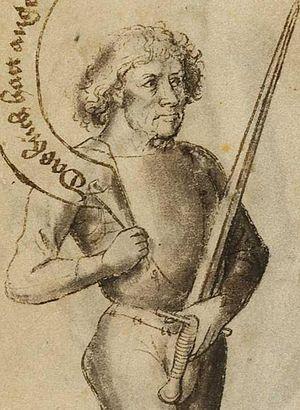
Portrait du maître d'escrime Hans Talhoffer, découpure de la dernière page de son 'livre d'escrime'. Pour trouver l'image complete regardez ici.
Hans Talhoffer est un maître d'armes, escrimeur et stratège, originaire du sud de l'Allemagne. Il a laissé trois manuscrits enluminés, rédigés en souabe, considérés comme des témoignages importants sur la vie quotidienne et l'état des techniques au XVᵉ siècle.